Roberto Montenegro

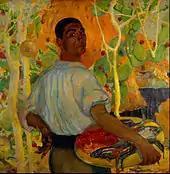
"Majorcan Fisherman", circa 1915, oil on canvas. 1000 × 997 mm. Museo Nacional de Arte

Roberto Montenegro Nervo was born on February 19, 1885, in Guadalajara. His parents were Colonel Ignacio L Montenegro and María Nervo, aunt of poet Amado Nervo. Montenegro had four sisters: Rosaura, Ana, Eva and María Eugenia and one brother, Arturo. The family was one of the beneficiaries of the Porfirio Díaz regime, leaving for the United States when the Mexican Revolution broke out in 1910. They returned in the mid 1920s. Little is known of Montenegro's childhood. One photo exists of him as a teenager in a park with Jorge Enciso and Luis Castillo Ledón. In interviews he only talked about ordinary things from this time such as going to buy pastry and admiring the colors and forms of ordinary things around him. His education began at a school for boys where he had his first experience with drawing. This led to clashes with Félix Bernardelli, who had a painting and music school in Guadalajara and introduced Montenegro to Art Nouveau.